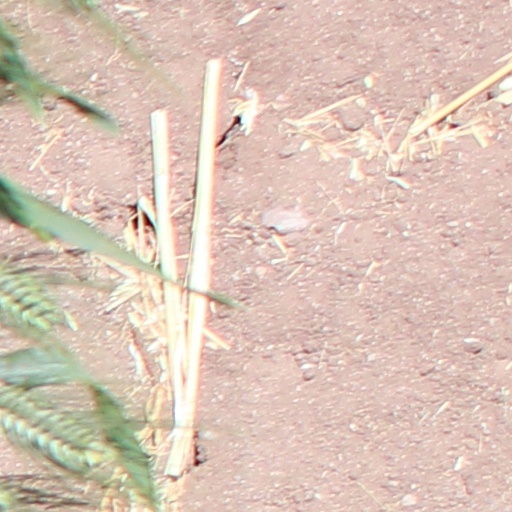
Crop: wheat